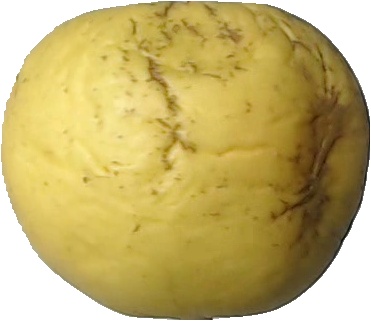
Label: apple_golden_1